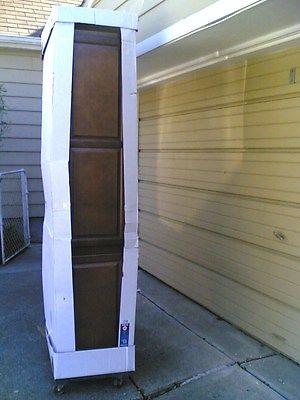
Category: cabinet